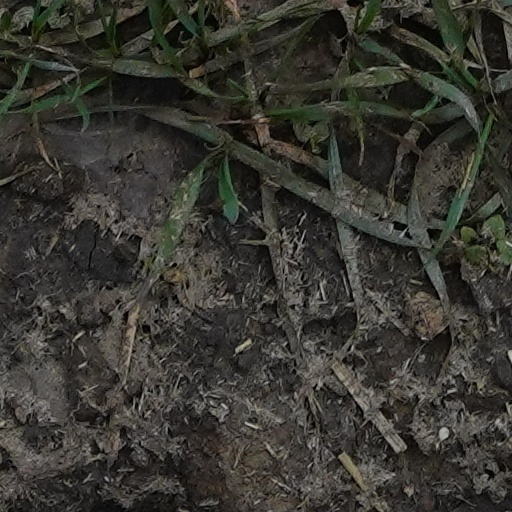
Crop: wheat